Answer in natural language. Considering the relative positions, where is HousePlant (marked A) with respect to Doorway (marked B)? Choose between the following options: right or left
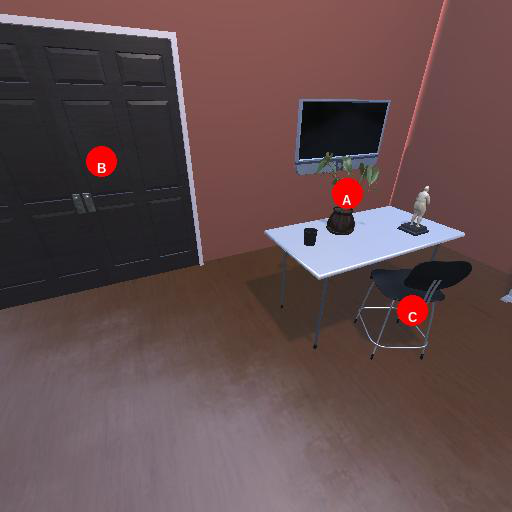
<answer>right</answer>